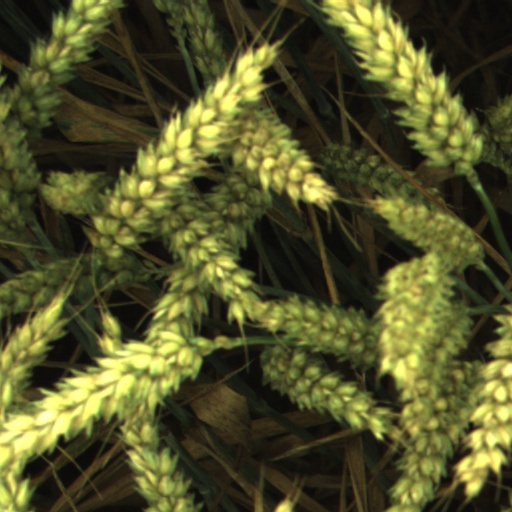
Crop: wheat